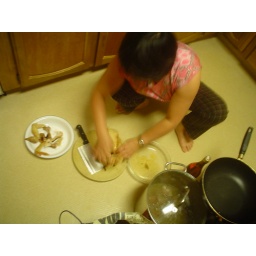
Chopping chicken in the kitchen